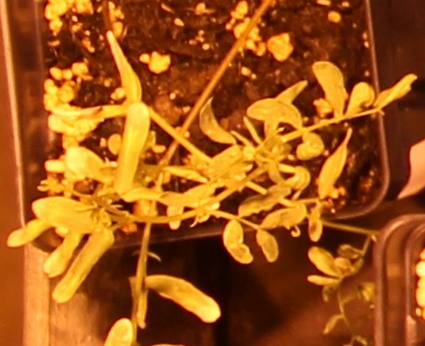
Label: Lentil